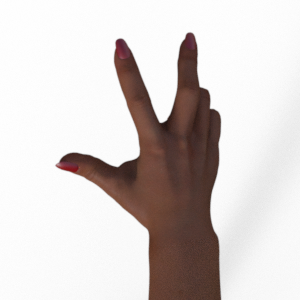
Label: scissors